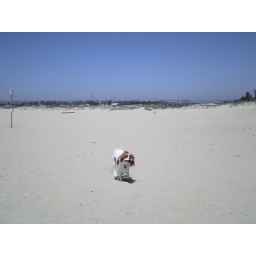
At dog beach in San Diego